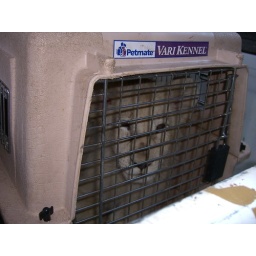
white lion cub in box